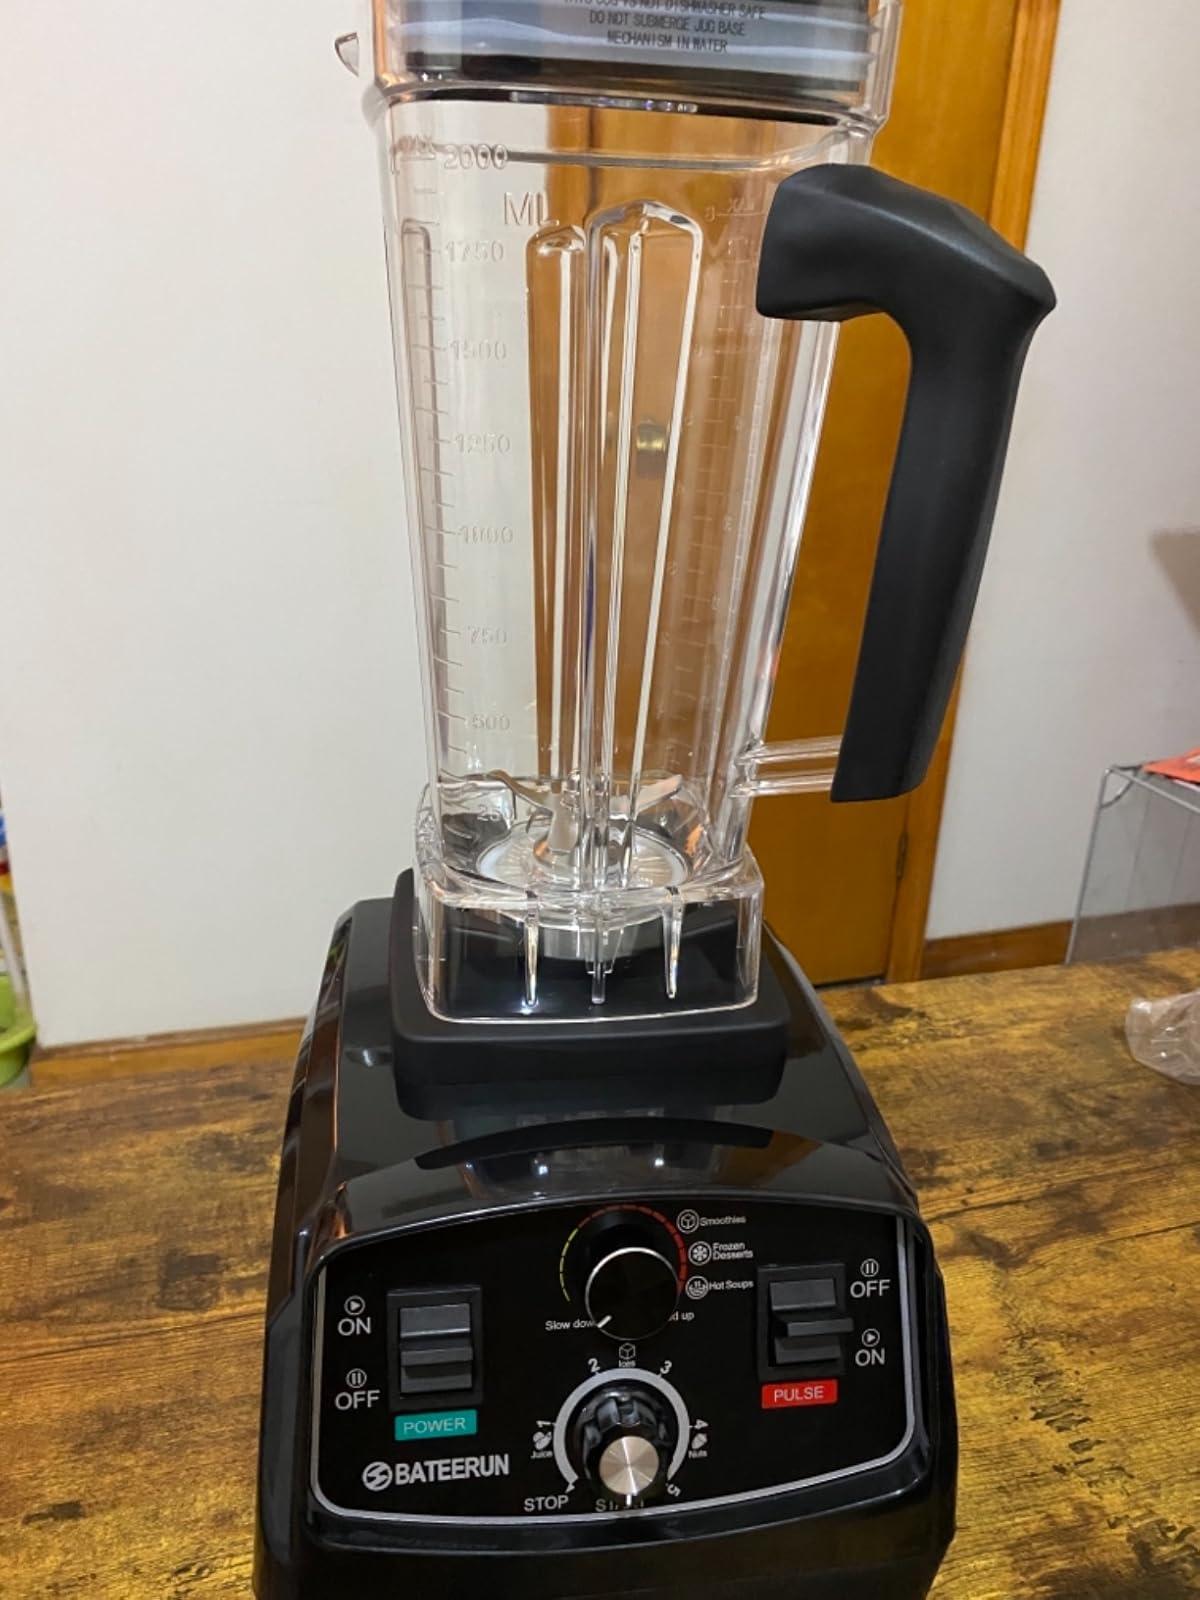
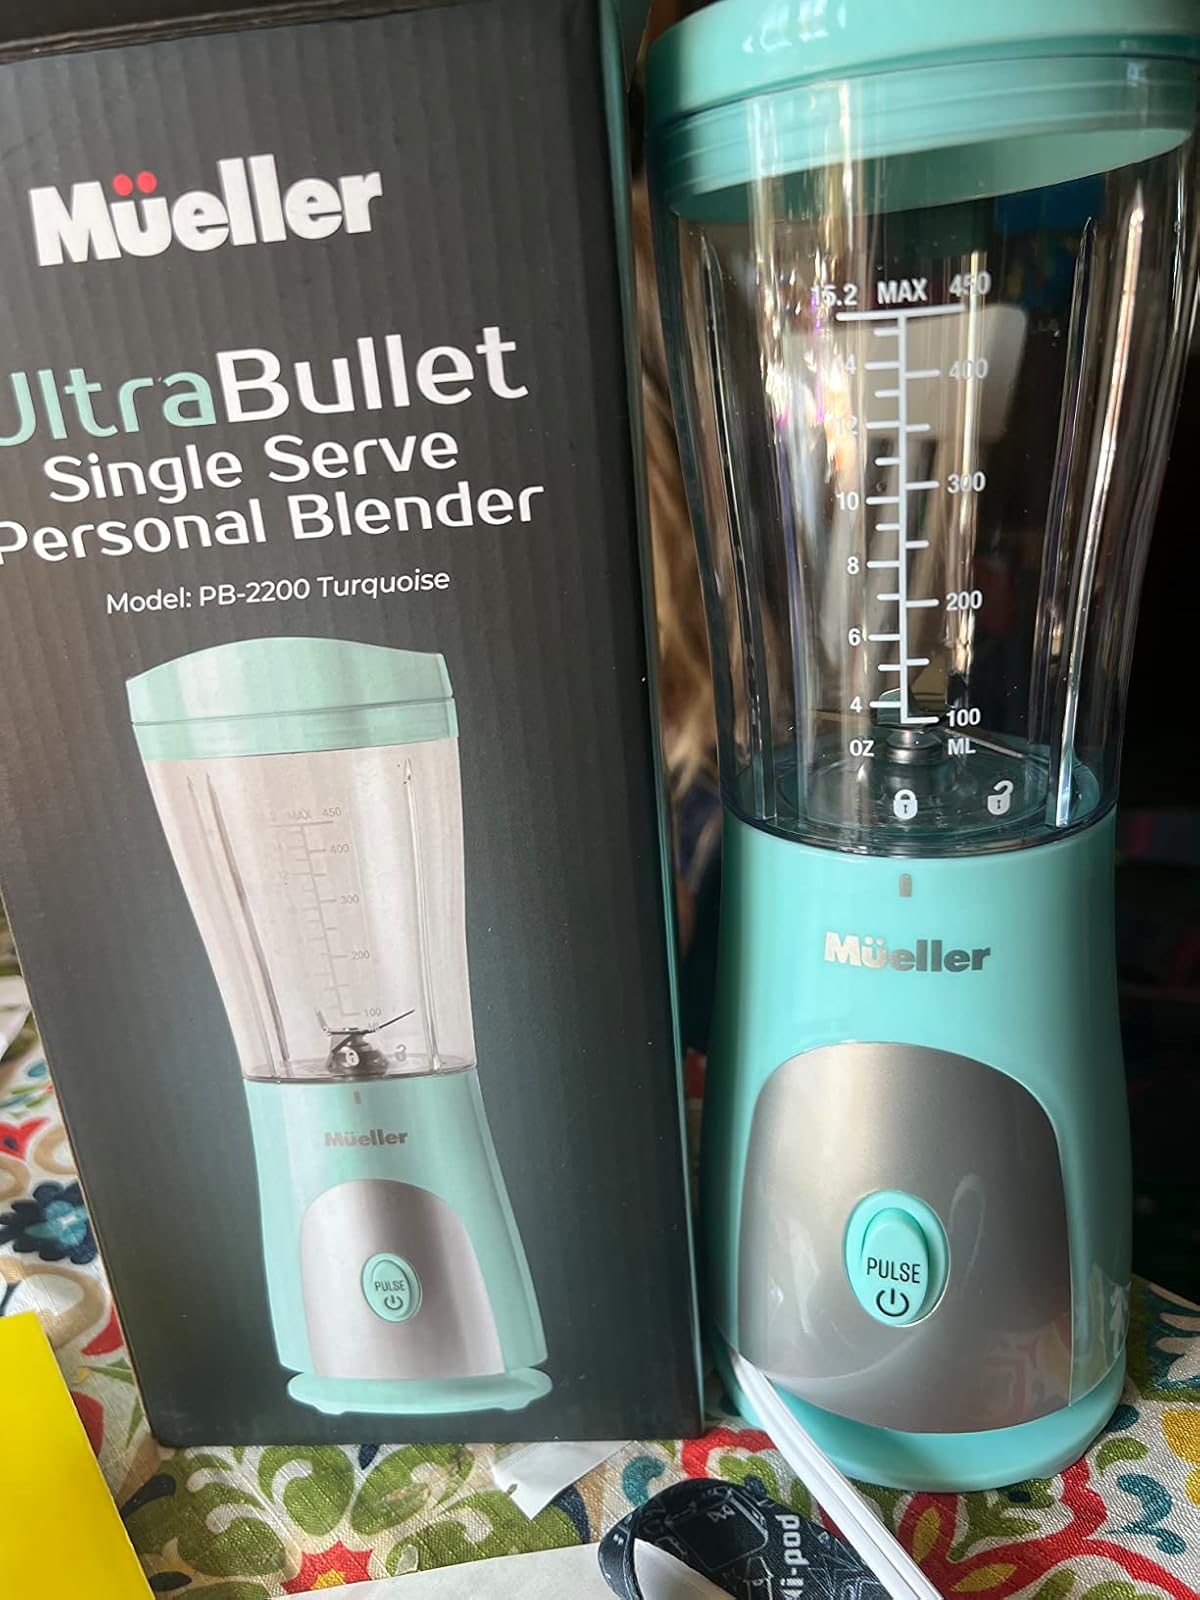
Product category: items_blender
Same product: no